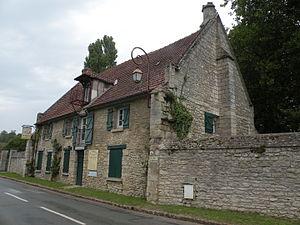
Reilly moulin
Reilly est une commune française située dans le département de l'Oise en région Hauts-de-France.